Lonna Atkeson

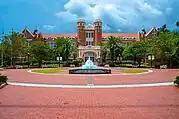
Florida State University

In 2018, Atkeson was appointed an Associate Editor of the official journal of the Society for Political Methodology and the Political Methodology Section of the American Political Science Association "Political Analysis".